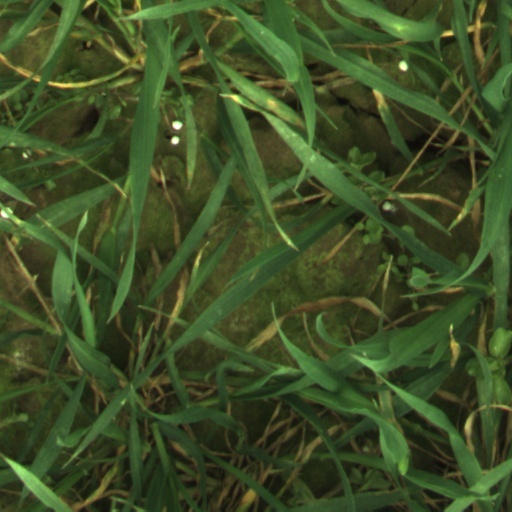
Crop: wheat